Stannon stone circle

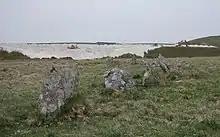

Stannon stone circle (also known as Stannon circle or simply Stannon) is a stone circle located near St. Breward on Bodmin Moor in Cornwall, England.